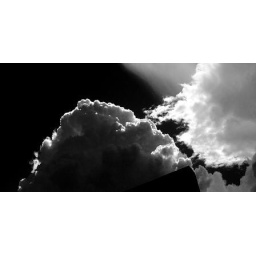
clouds in black and white